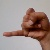
The image shows a hand gesture representing the letter 'J' in Indian Sign Language.